Hippeastrum papilio

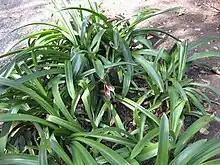

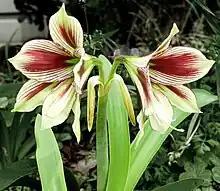
Butterfly Amaryllis

Hippeastrum papilio is a flowering perennial herbaceous bulbous plant, in the family Amaryllidaceae, native to southern Brazil.